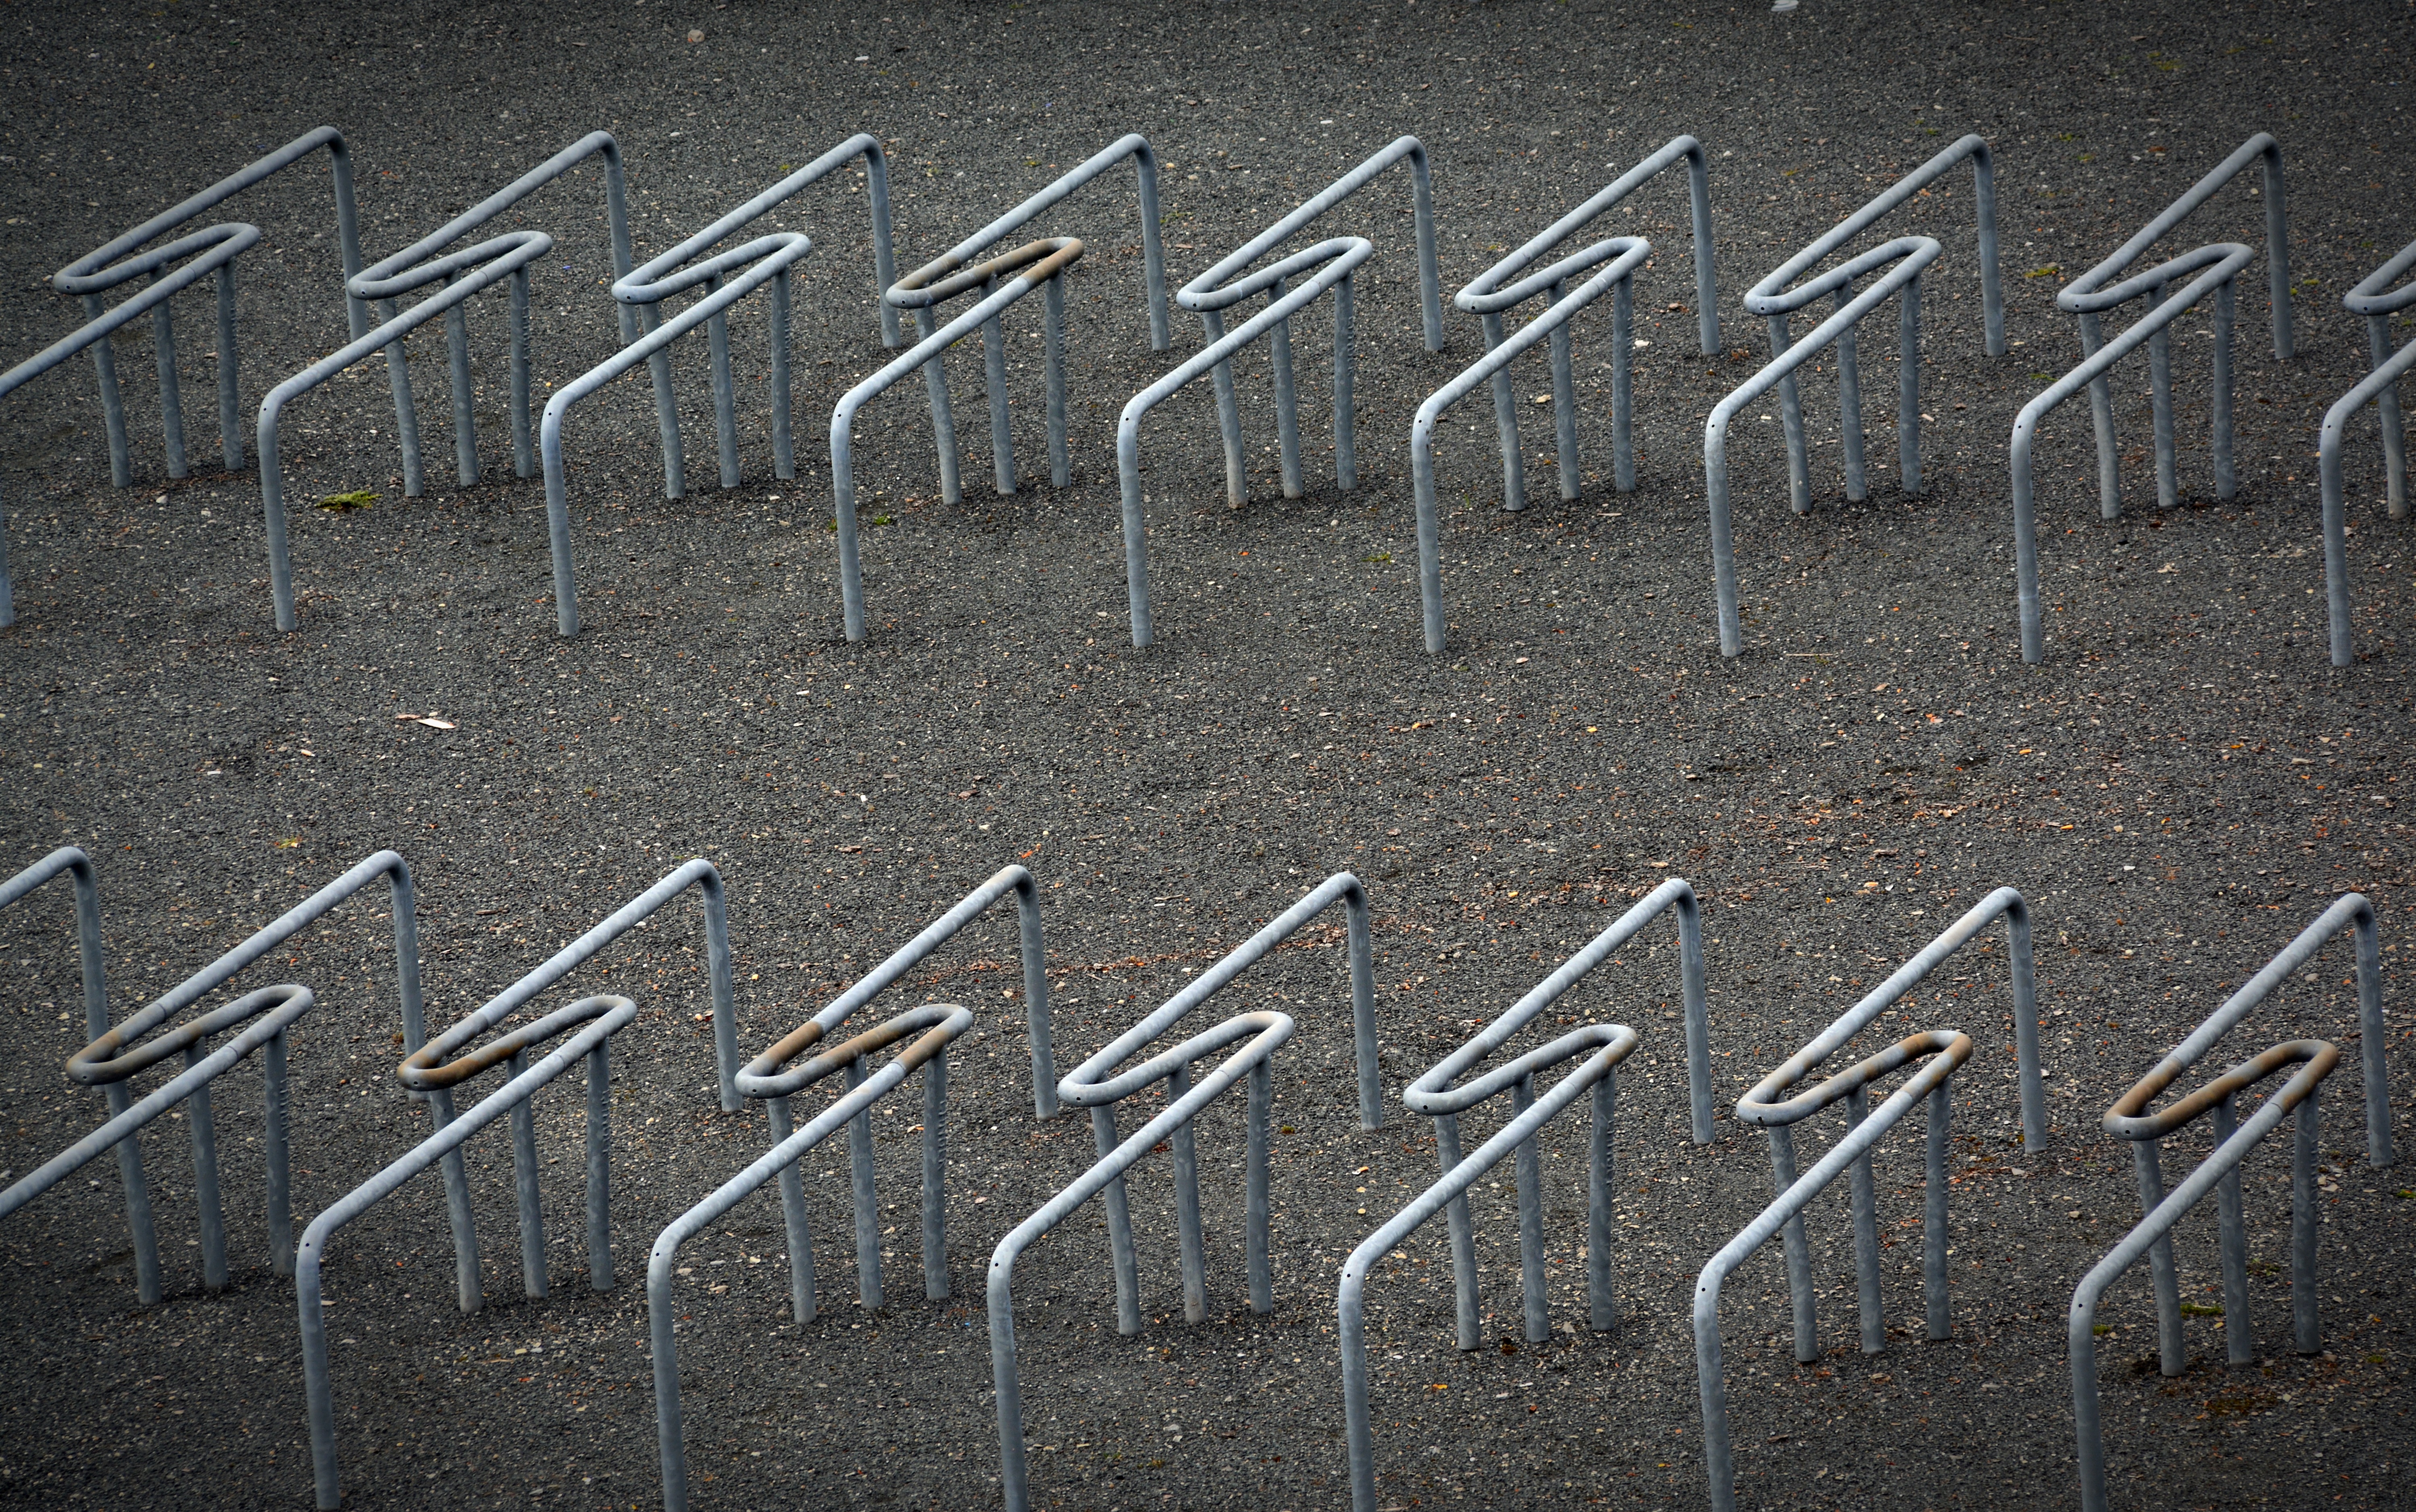
number, wall, line, modern, font, sculpture, text, iron, bike racks